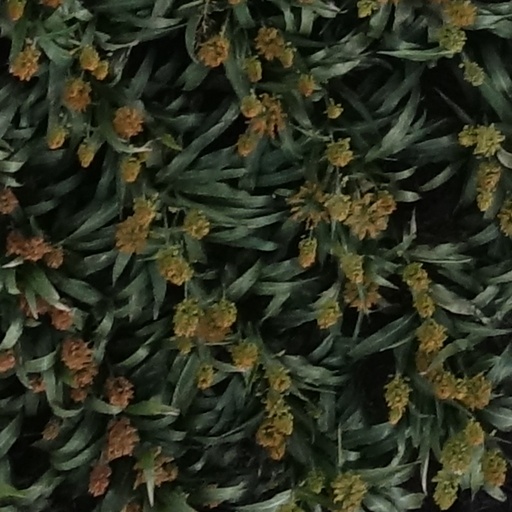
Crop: sorghum